Photographic filter

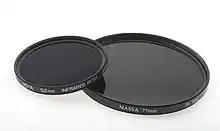
Infrared filters

There is no universal or reliably standard naming or labelling system for filters. The Wratten numbers adopted in the early twentieth century by Kodak, then a dominant force in film photography, are used by several manufacturers, including B+W, but the actual spectral characteristics of a filter may vary by manufacturer, despite having the same Wratten number. In addition, the Wratten numbers are sometimes used interchangeably with alternative names; for example, the Wratten filter number 6 is also named K1, while #11 is also named X1.